Markus Strömbergsson

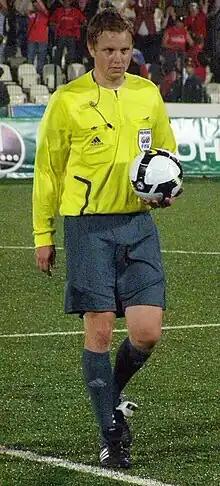
Strömbergsson in 2009

Markus Strömbergsson (born 26 April 1975) is a Swedish football referee. He was a full international referee for FIFA between 2006 and 2012. He became a professional referee in 1996 and has been an Allsvenskan referee since 2003. Strömbergsson has refereed 147 matches in Allsvenskan, 63 matches in Superettan and 47 international matches as of 2013. He is the brother of Martin Strömbergsson.